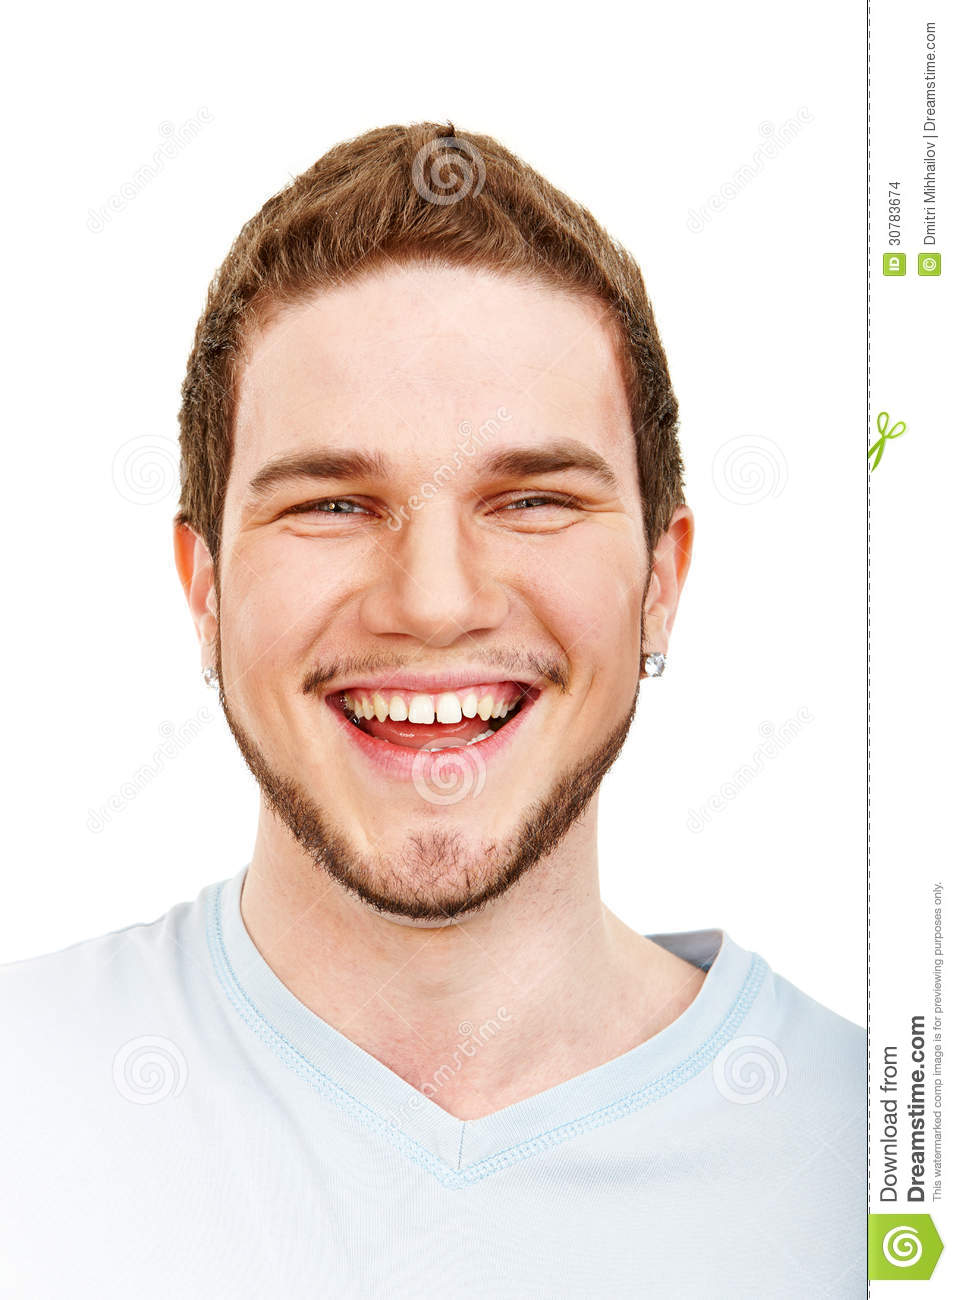
Gender: men